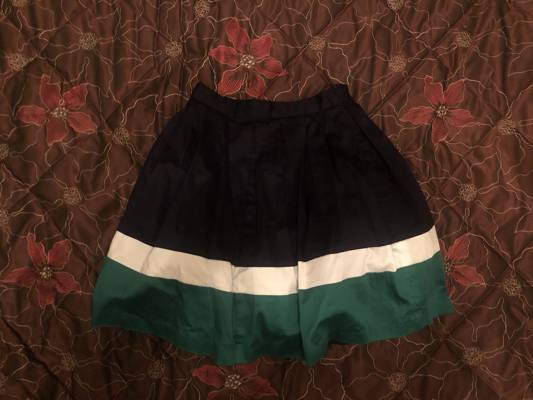
Waste category: clothes